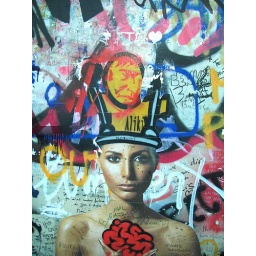
wall from the house of Gainsbourg in Paris